Frances Rich

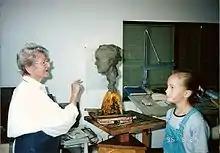
Frances Rich and Tina Jackson, Rich's last model, 1996

Frances Rich (born Irene Frances Lither Deffenbaugh; January 8, 1910 – October 14, 2007) was an American actress, artist, and sculptor. She was the daughter of actress Irene Rich.